Dingo

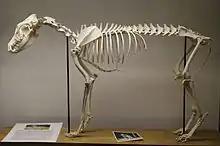
Skeleton

The name "dingo" comes from the Dharug language used by the Indigenous Australians of the Sydney area.